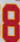
Number: 8